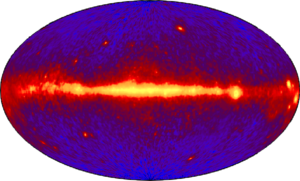
Le Compton Gamma-Ray Observatory ou CGRO est un observatoire spatial à rayon gamma développé par la NASA. Il est un des quatre du « programme des Grands Observatoires » développé par l'agence spatiale américaine dans les années 1980 pour traiter les principales questions dans le domaine de l'astronomie et de l'astrophysique. Il est placé en orbite par la navette spatiale Atlantis, le 5 avril 1991 et d'une masse de près de 17 tonnes. Il est à l'époque de son lancement le satellite destiné à l'astrophysique le plus lourd jamais lancé. Le Compton Gamma-Ray Observatory avec ses quatre instruments couvrant un spectre d'énergie très étendu allant de 20 keV à 30 Gev est le premier observatoire gamma à observer l'ensemble du ciel et fournit des données d'une précision inégalée. Le Compton Gamma-Ray Observatory produit de nombreux résultats qui légitime les apports de l'astronomie gamma. Il effectue notamment un recensement des sursauts gamma à l'aide de l'instrument BATSE qui permet de démontrer l'origine extragalactique des sursauts gamma.